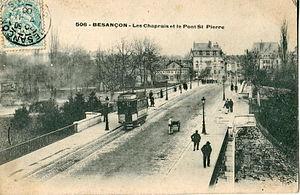
Carte postale ancienne sans mention d'éditeur, n°506
L'ancien tramway de Besançon est un réseau de tramway ayant circulé dans la ville de 1897 à 1952.
Les ponts bisontins permettent de franchir le Doubs au niveau du méandre qui sépare le quartier historique du reste de l'agglomération. Aujourd'hui neuf ponts et quatre passerelles relient les deux rives du Doubs à Besançon.
Les Chaprais est l'un des quatorze quartiers de la ville de Besançon en France. Situé au nord-est du centre-ville, il s'est développé à partir de la seconde moitié du XIXᵉ siècle et compte 15 614 habitants en 2014, ce qui en fait un des quartiers les plus peuplés de la ville. Ses habitants sont appelés les Chapraisiens.